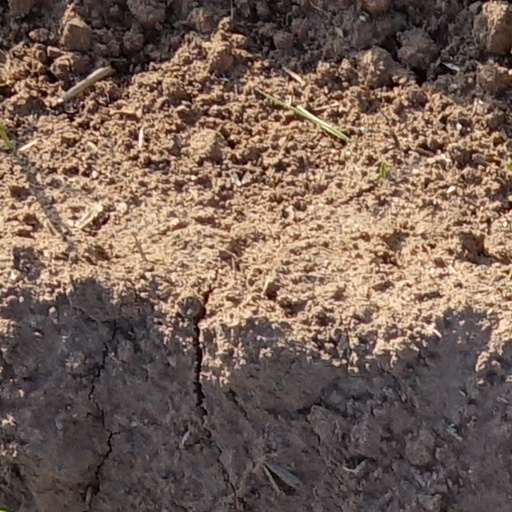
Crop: wheat